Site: brandenburg
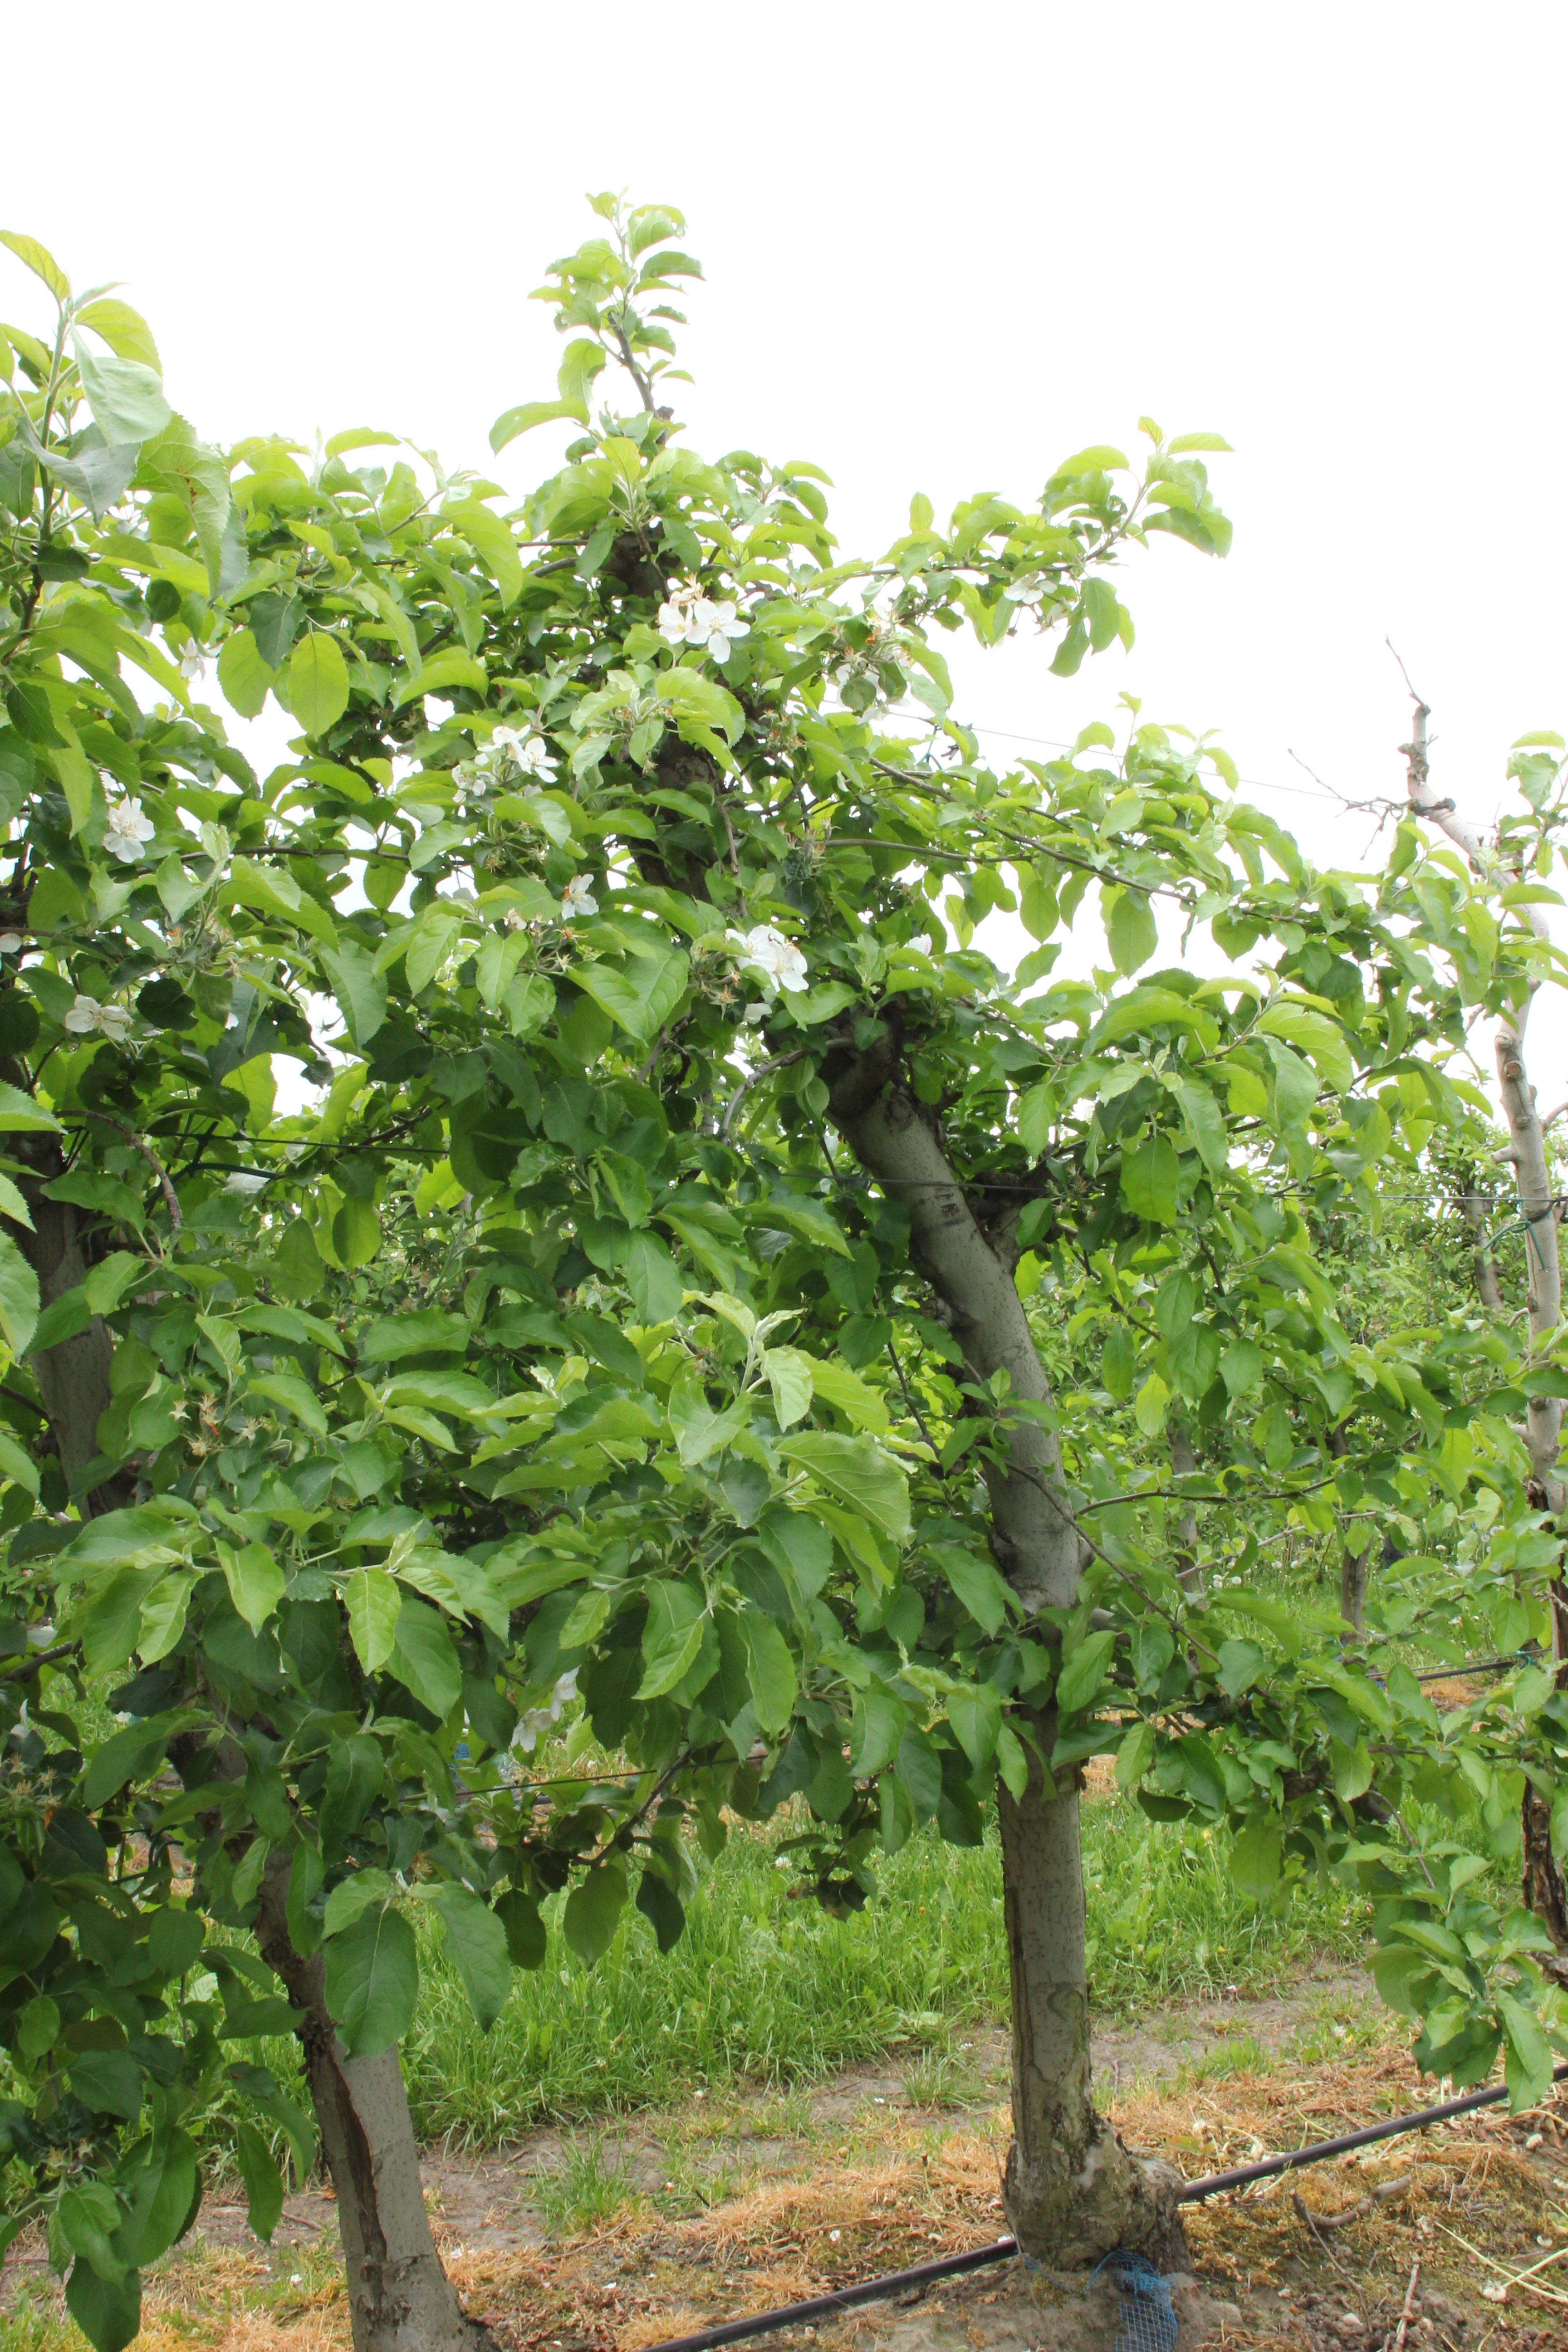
Growth stage (BBCH 67): Flowering